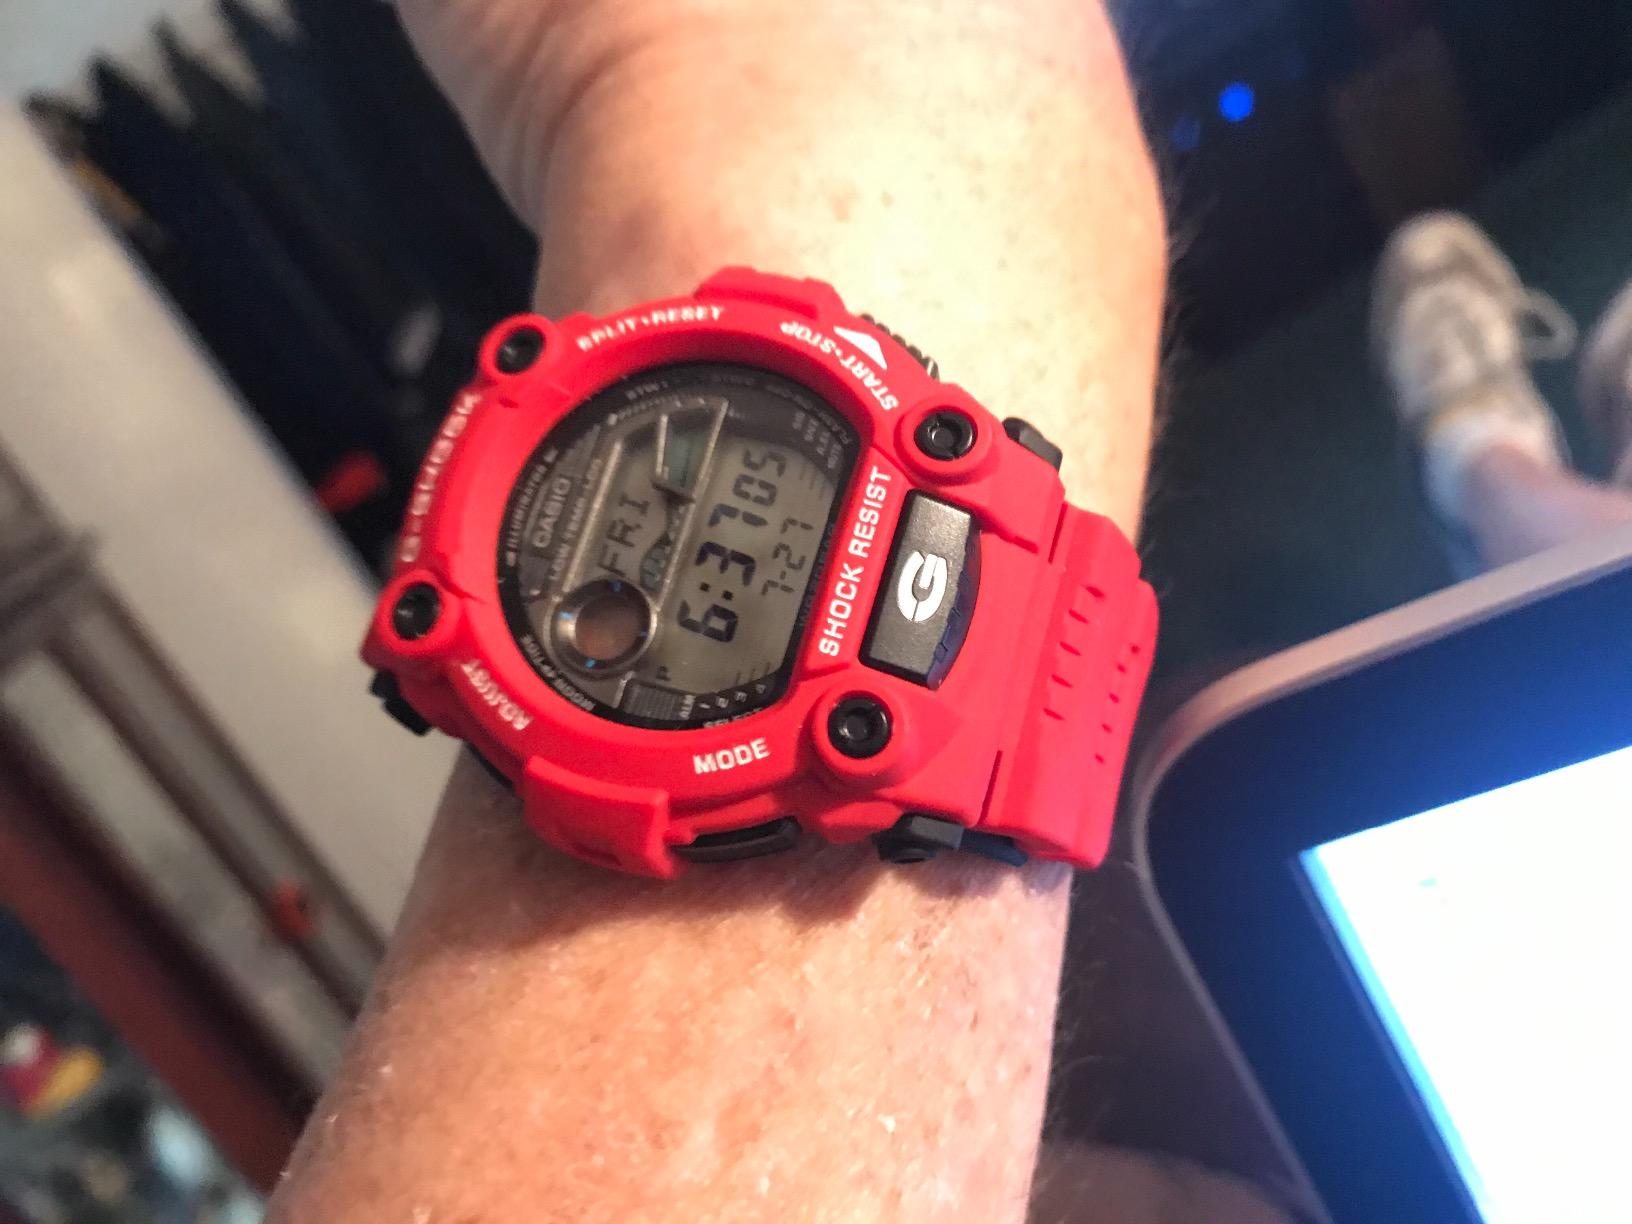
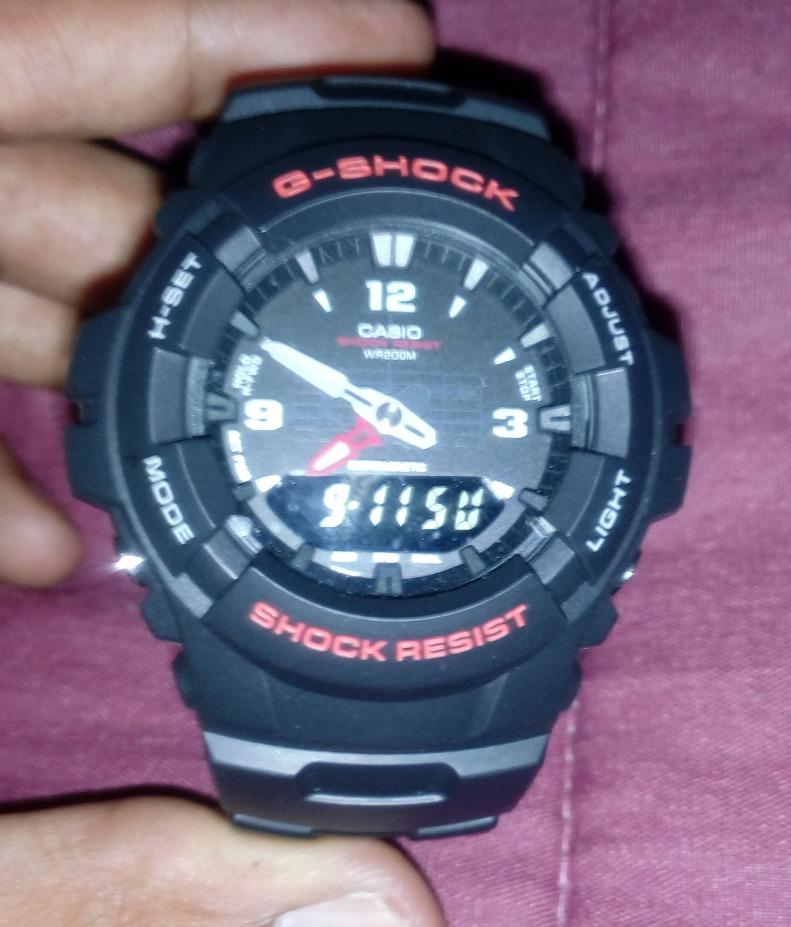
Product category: accessories_watch
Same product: no